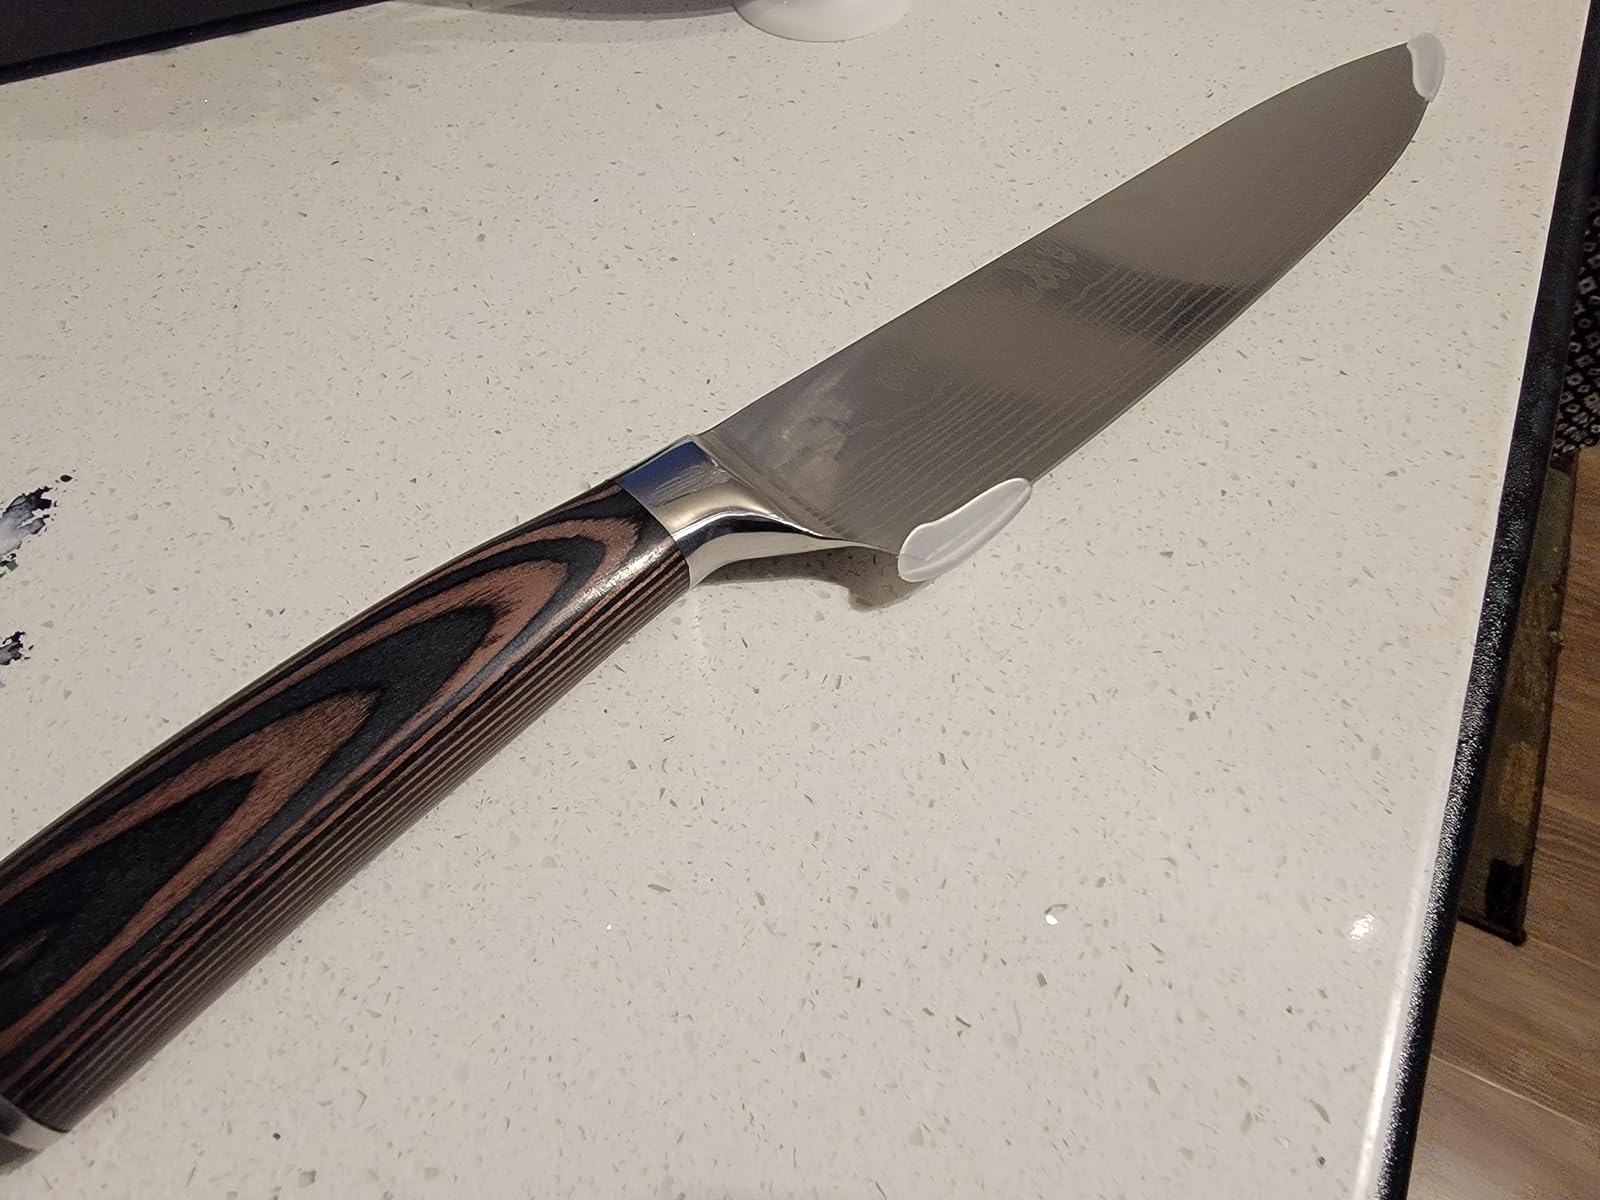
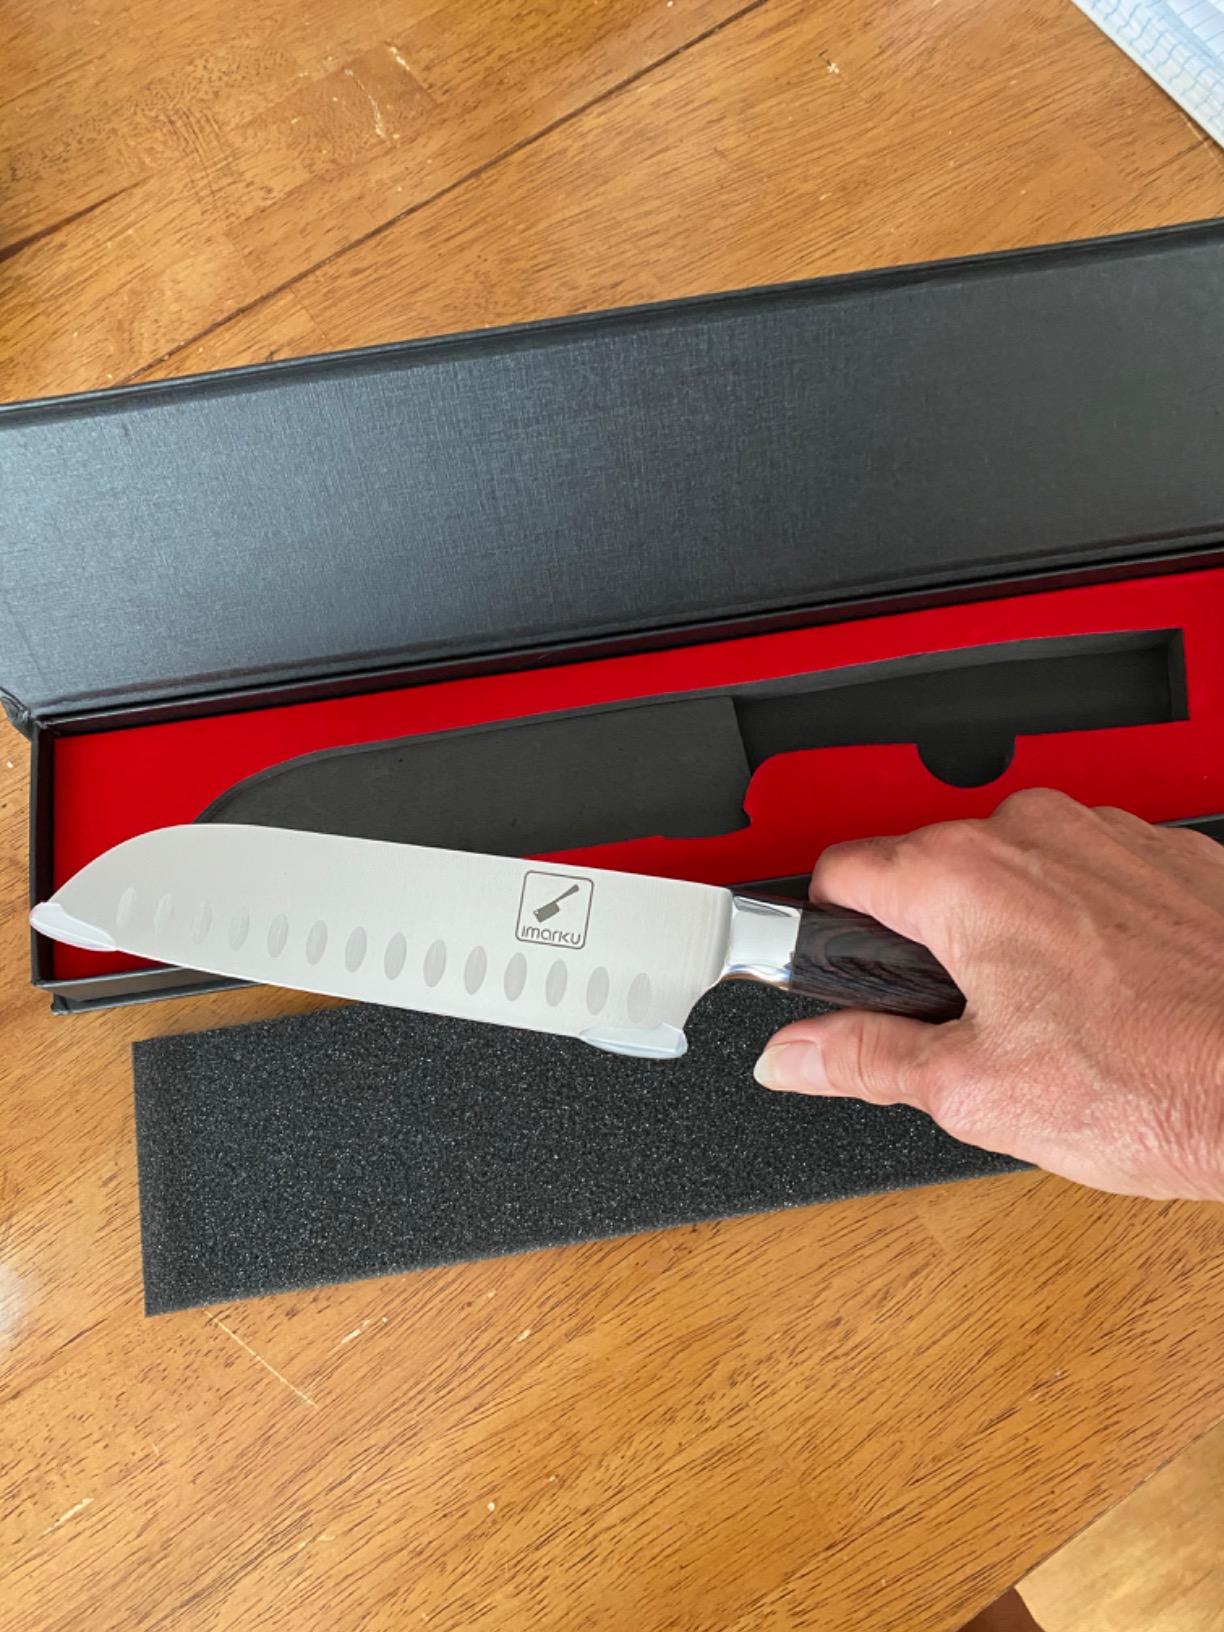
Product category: items_knife
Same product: no